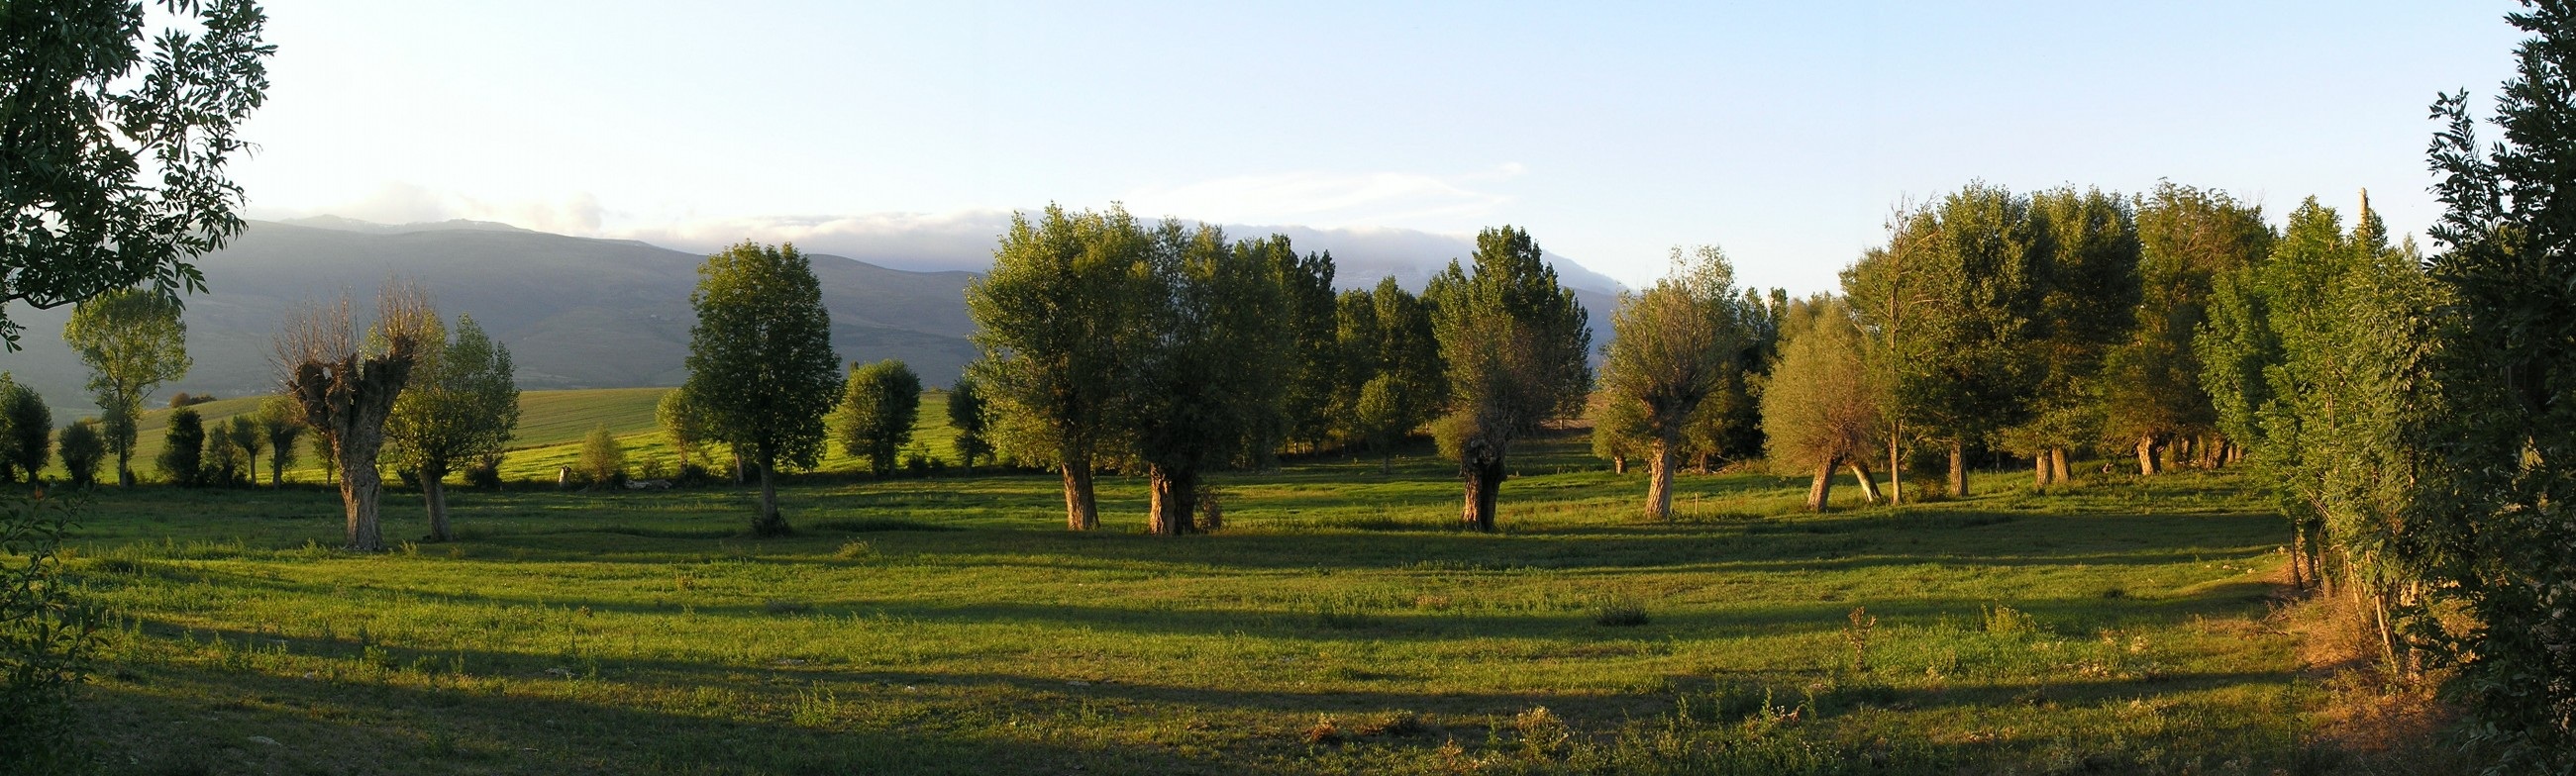
landscape, tree, nature, forest, wilderness, sunset, meadow, prairie, summer, green, pasture, autumn, trees, grassland, woodland, habitat, ecosystem, biome, natural environment, woody plant, temperate broadleaf and mixed forest, temperate coniferous forest